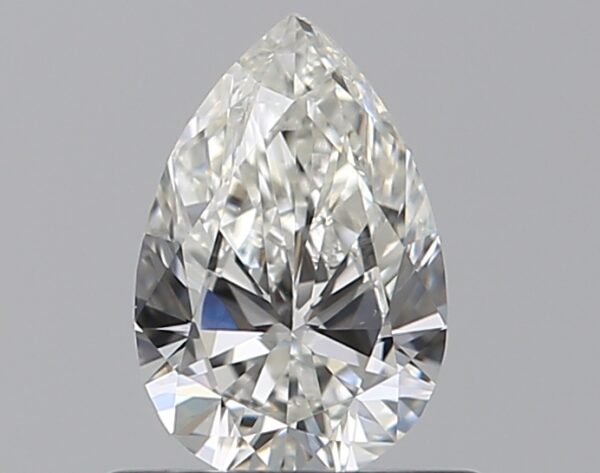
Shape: pear
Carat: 0.5
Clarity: VS1
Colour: E
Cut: VG
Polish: EX
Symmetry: VG
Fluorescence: ST
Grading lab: GIA
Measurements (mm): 6.71 x 4.43 x 2.69